Robert S. Lovett

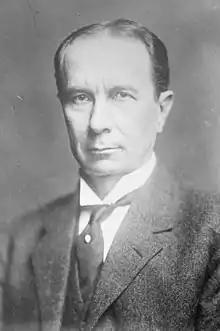

Robert Scott Lovett (June 22, 1860 – June 19, 1932) was an American lawyer and railroad executive. He was president and chairman of the board of the Union Pacific Railroad and a Director of both The National City Bank of New York and Western Union.